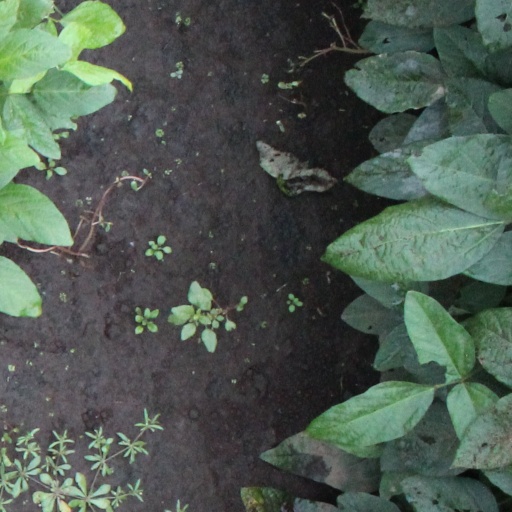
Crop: soybean